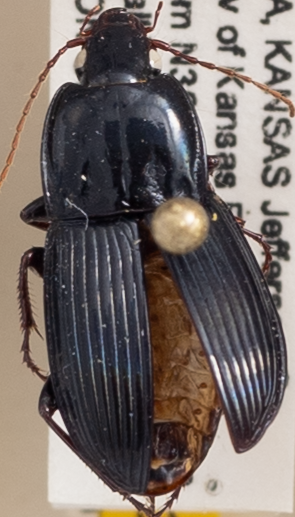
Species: Pterostichus permundus
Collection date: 2021-09-07
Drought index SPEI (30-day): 1.45
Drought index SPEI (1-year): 0.47
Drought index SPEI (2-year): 0.39